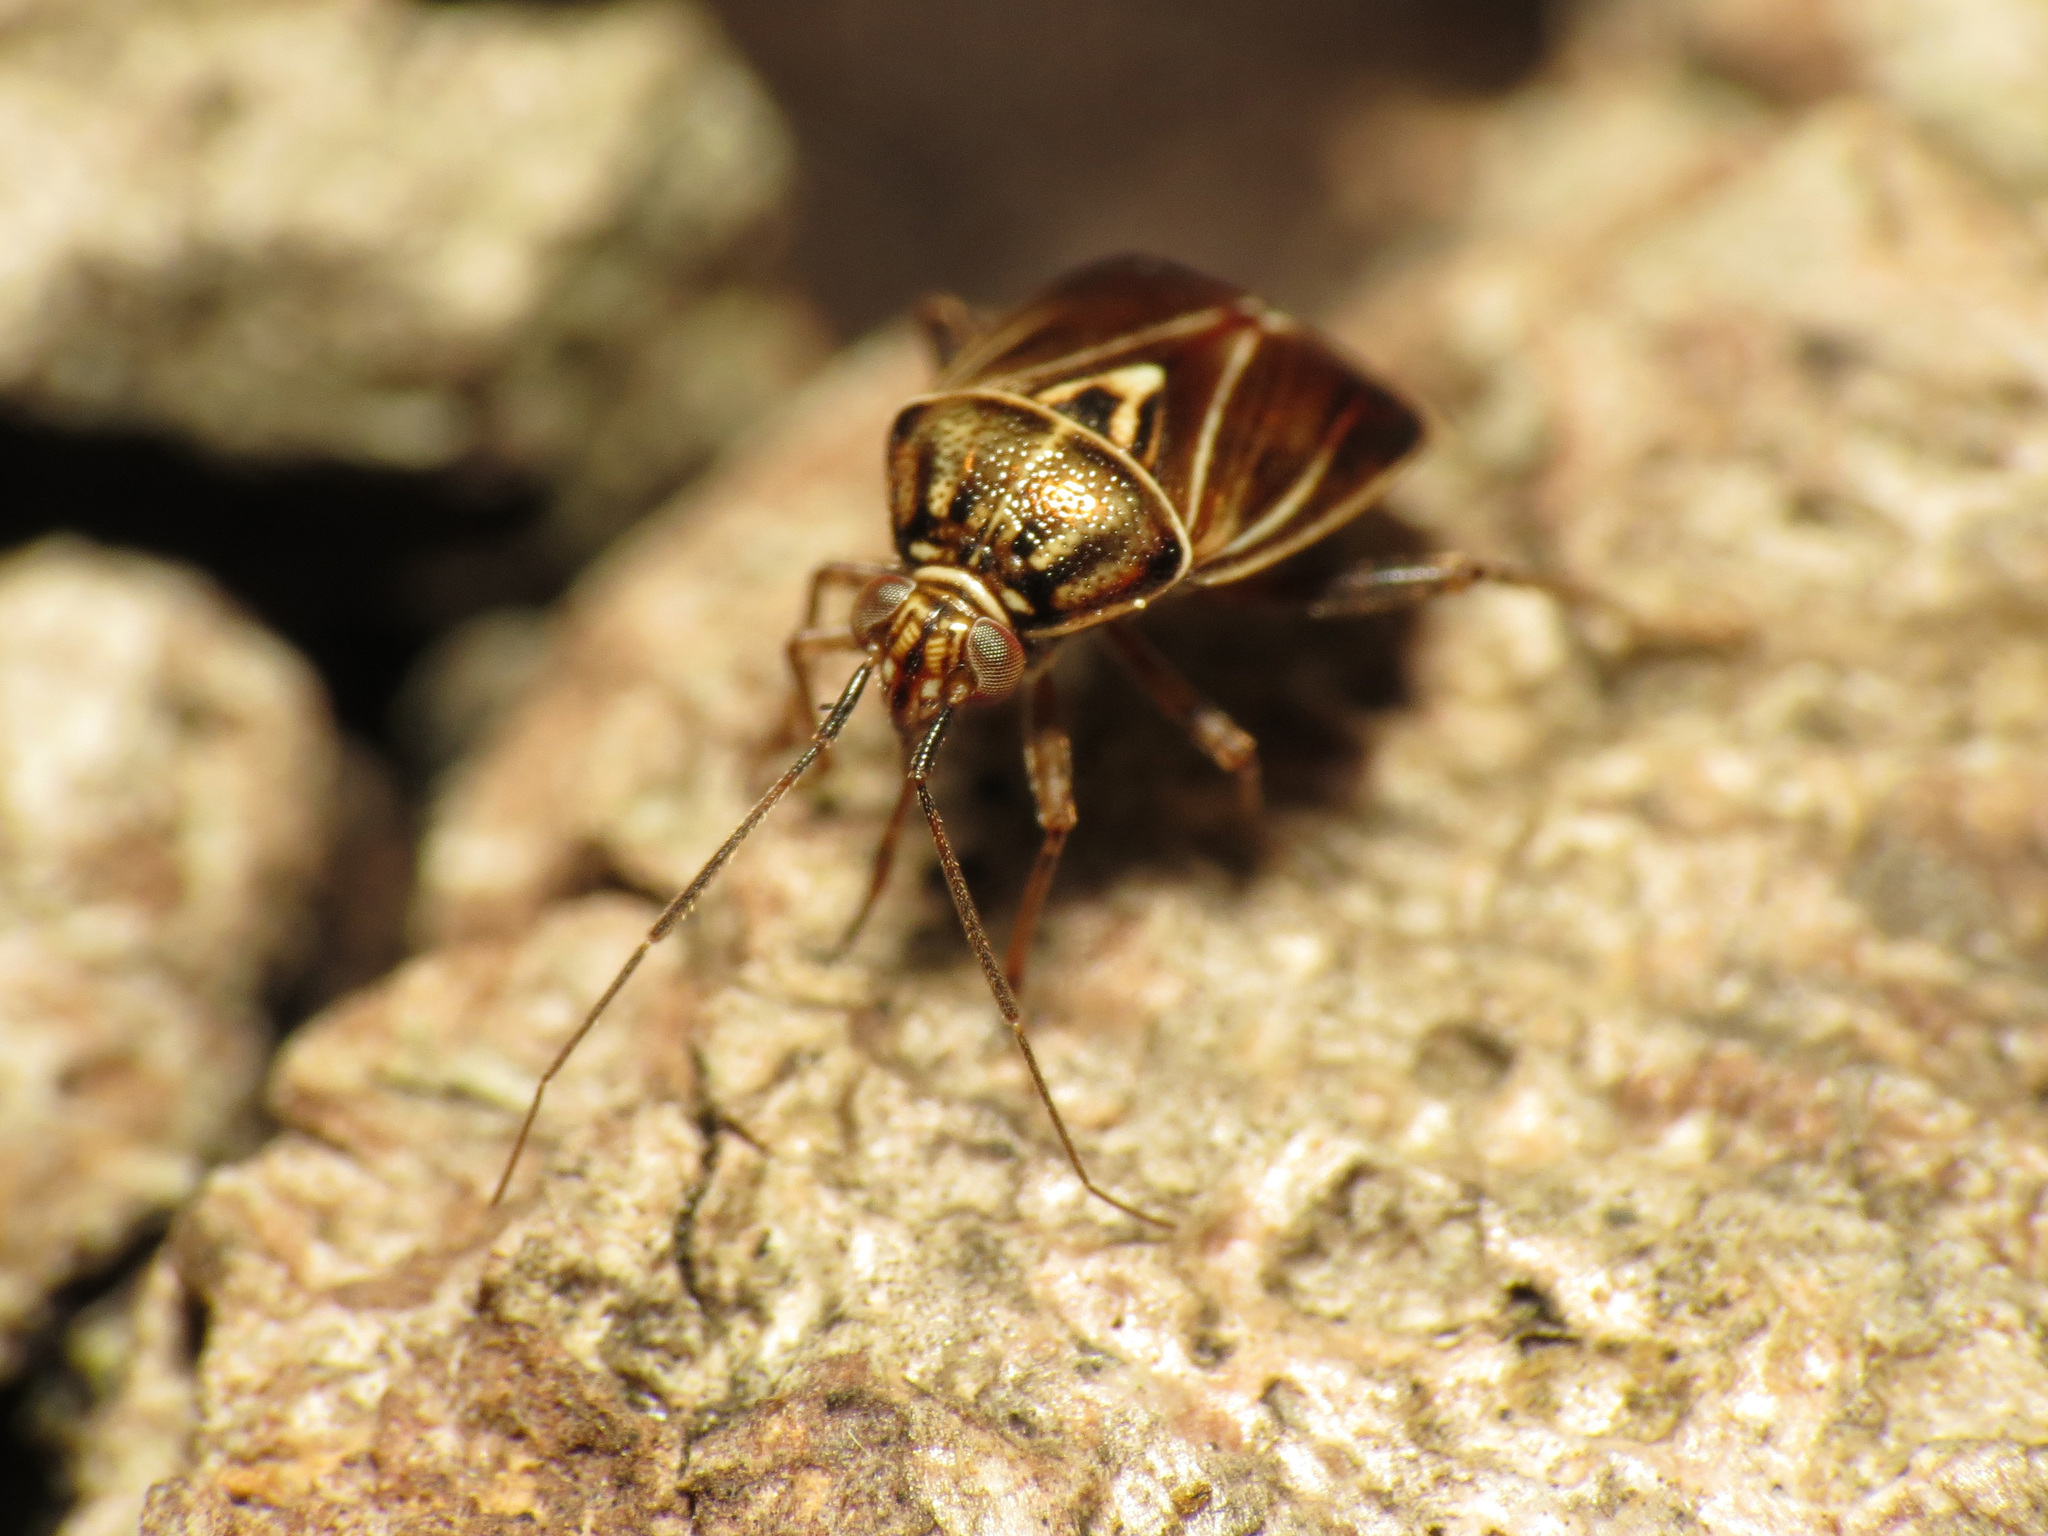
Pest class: lygus_bug